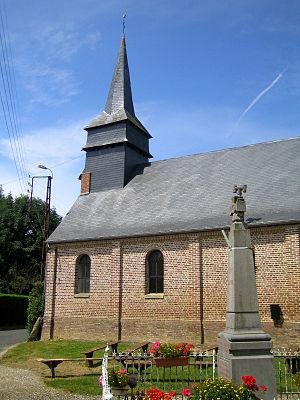
Villeroy est une commune française située dans le département de la Somme, en région Hauts-de-France.
La croix de guerre 1914-1918, plus ou moins épurée, est un des symboles les plus fréquents décorant le sommet des monuments aux morts de France.